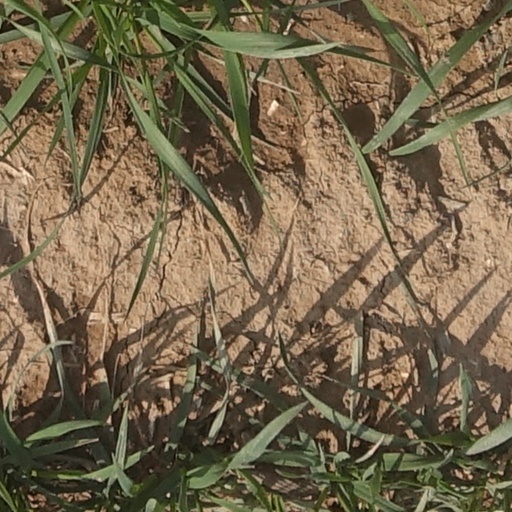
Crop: wheat